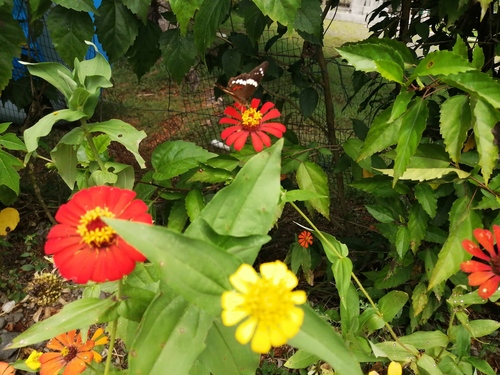
Scientific name: Anartia fatima
Common name: Banded peacock
Family: Nymphalidae
Order: Lepidoptera
Pollinator type: Primary pollinator
Habitat: Open areas and gardens
Geographic range: South America
Conservation status: Least Concern